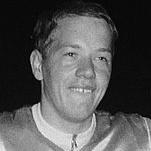
Age: 21